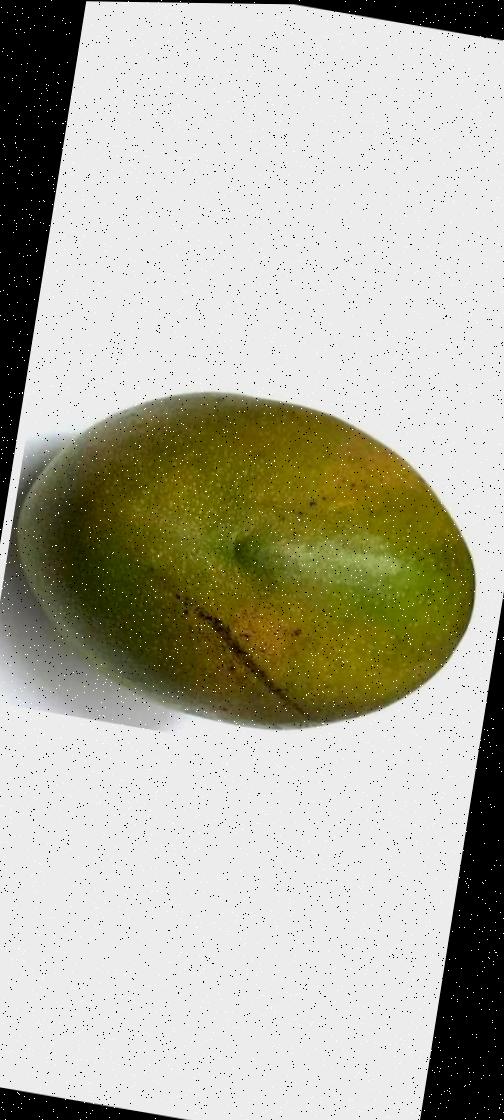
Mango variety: Bari-4